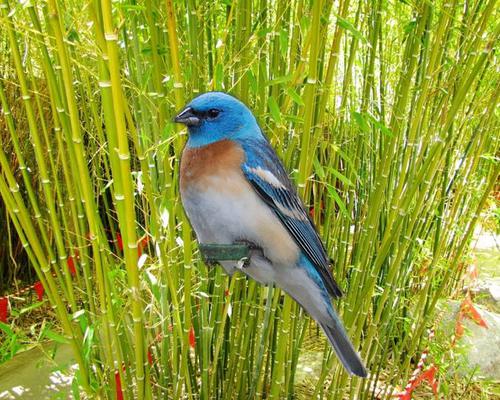
Bird species: Lazuli_Bunting
Bird type: landbird
Background: land